Brudavoll Farm

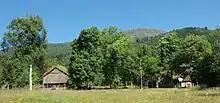
The Brudavoll Farm

The Brudavoll Farm is a museum in Ørsta Municipality in the Sunnmøre region of Western Norway. The museum is an old farm that was purchased for museum purposes in 1958. The farm is located about from the center of Ørsta.